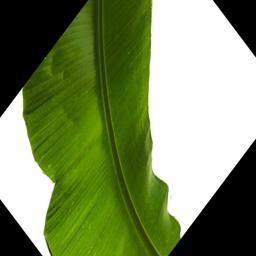
Label: BHIMKOL